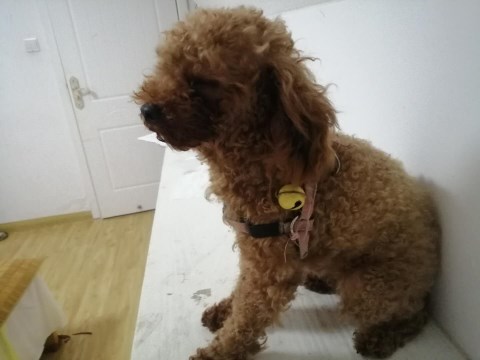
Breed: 2925-n000114-toy_poodle